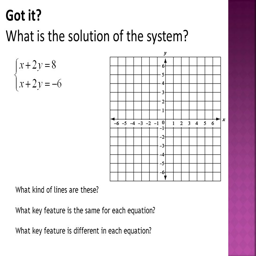
what kind of lines are these .